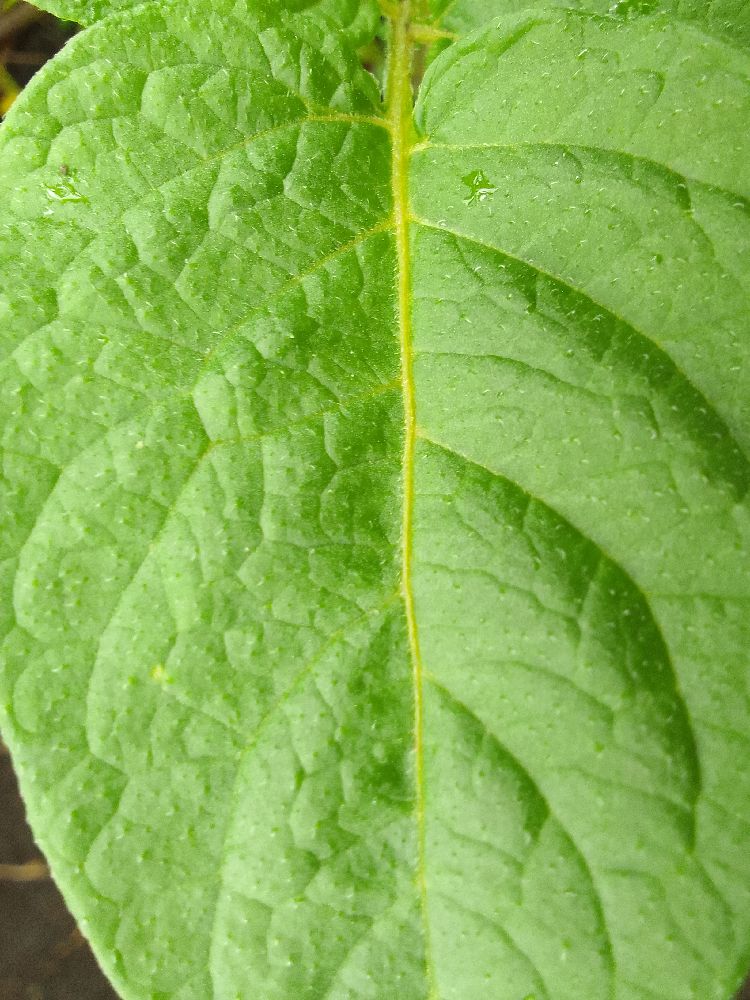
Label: Healthy